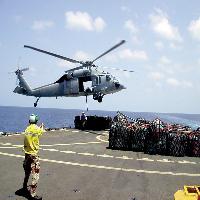
Weather: sun or clear